Rico Love

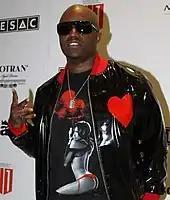
Rico Love in 2010

Richard Preston Butler Jr. (born December 3, 1982), better known by his stage name Rico Love, is an American record producer, singer, songwriter, and rapper. He was born in New Orleans, Louisiana, but split his childhood between Milwaukee, Wisconsin, and Harlem, New York City. He attended Florida A&M and, while visiting Atlanta, worked his way into the music industry through connections with singer Usher, who became one of Butler's frequent collaborators.